Doom (1993 video game)

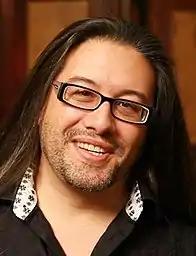
Color photograph of the face of a smiling man with long black hair and glasses

Soon, however, the "Doom Bible" as a whole was rejected. Romero wanted a game even "more brutal and fast" than "Wolfenstein", which did not leave room for the character-driven plot Hall had created. Additionally, the team believed it emphasized realism over entertaining gameplay, and they did not see the need for a design document at all. Some ideas were retained, but the story was dropped and most of the design was removed. By early 1993, Hall created levels that became part of an internal demo. Carmack and Romero, however, rejected the military architecture of Hall's level design. Romero especially believed that the boxy, flat level designs failed to innovate on "Wolfenstein", and failed to show off the engine's capabilities. He began to create his own, more abstract levels, which the rest of the team saw as a great improvement.